David Coulthard

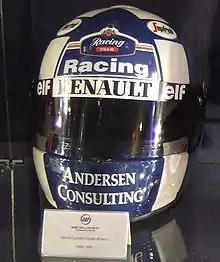
Coulthard's helmet when driving for Williams

Coulthard became known for having a smooth driving style. This style allowed him to perform at circuits where chicanes are common. However, this also meant that he was not suited to modern-day circuit configurations where a majority of the corners are taken at a medium-speed.